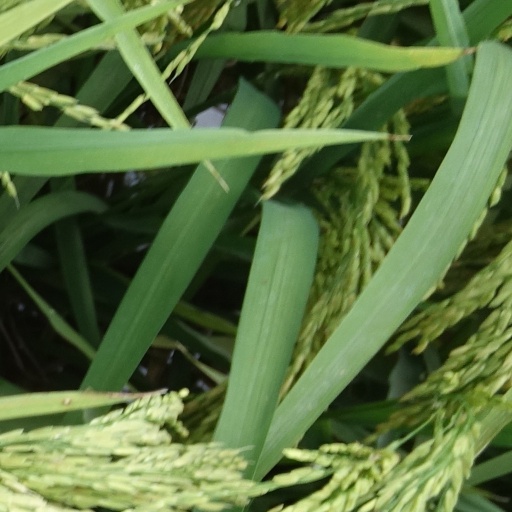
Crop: rice